History of the term Wallon

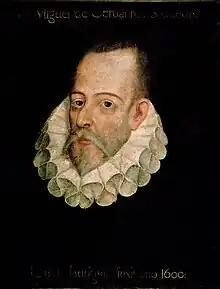
Supposed portrait of Cervantes.

Due to the prominence of the Walloon Guards in Spain, the term "wallon" (Spanish: "valón") entered the Spanish language as a synonym for certain military and fashion-related terms. Miguel de Cervantes, among others, used "valón" and its derivatives in his works.